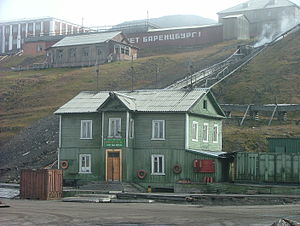
Barentsburg
Barentsburg set fra havnen
Barentsburg er en russisk mineby på Svalbard. Byen har cirka 300 indbyggere, næsten udelukkende russere og ukrainere. Barentsburg ligger omtrent 40 kilometer fra Longyearbyen i luftlinje, og nås enten med snescooter om vinteren, med båd i den isfrie periode eller med helikopter.